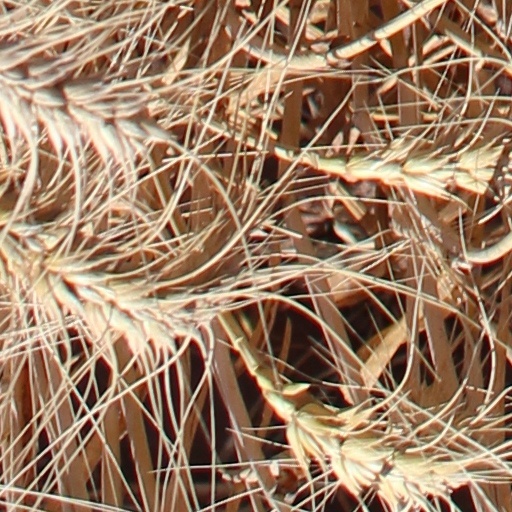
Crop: wheat